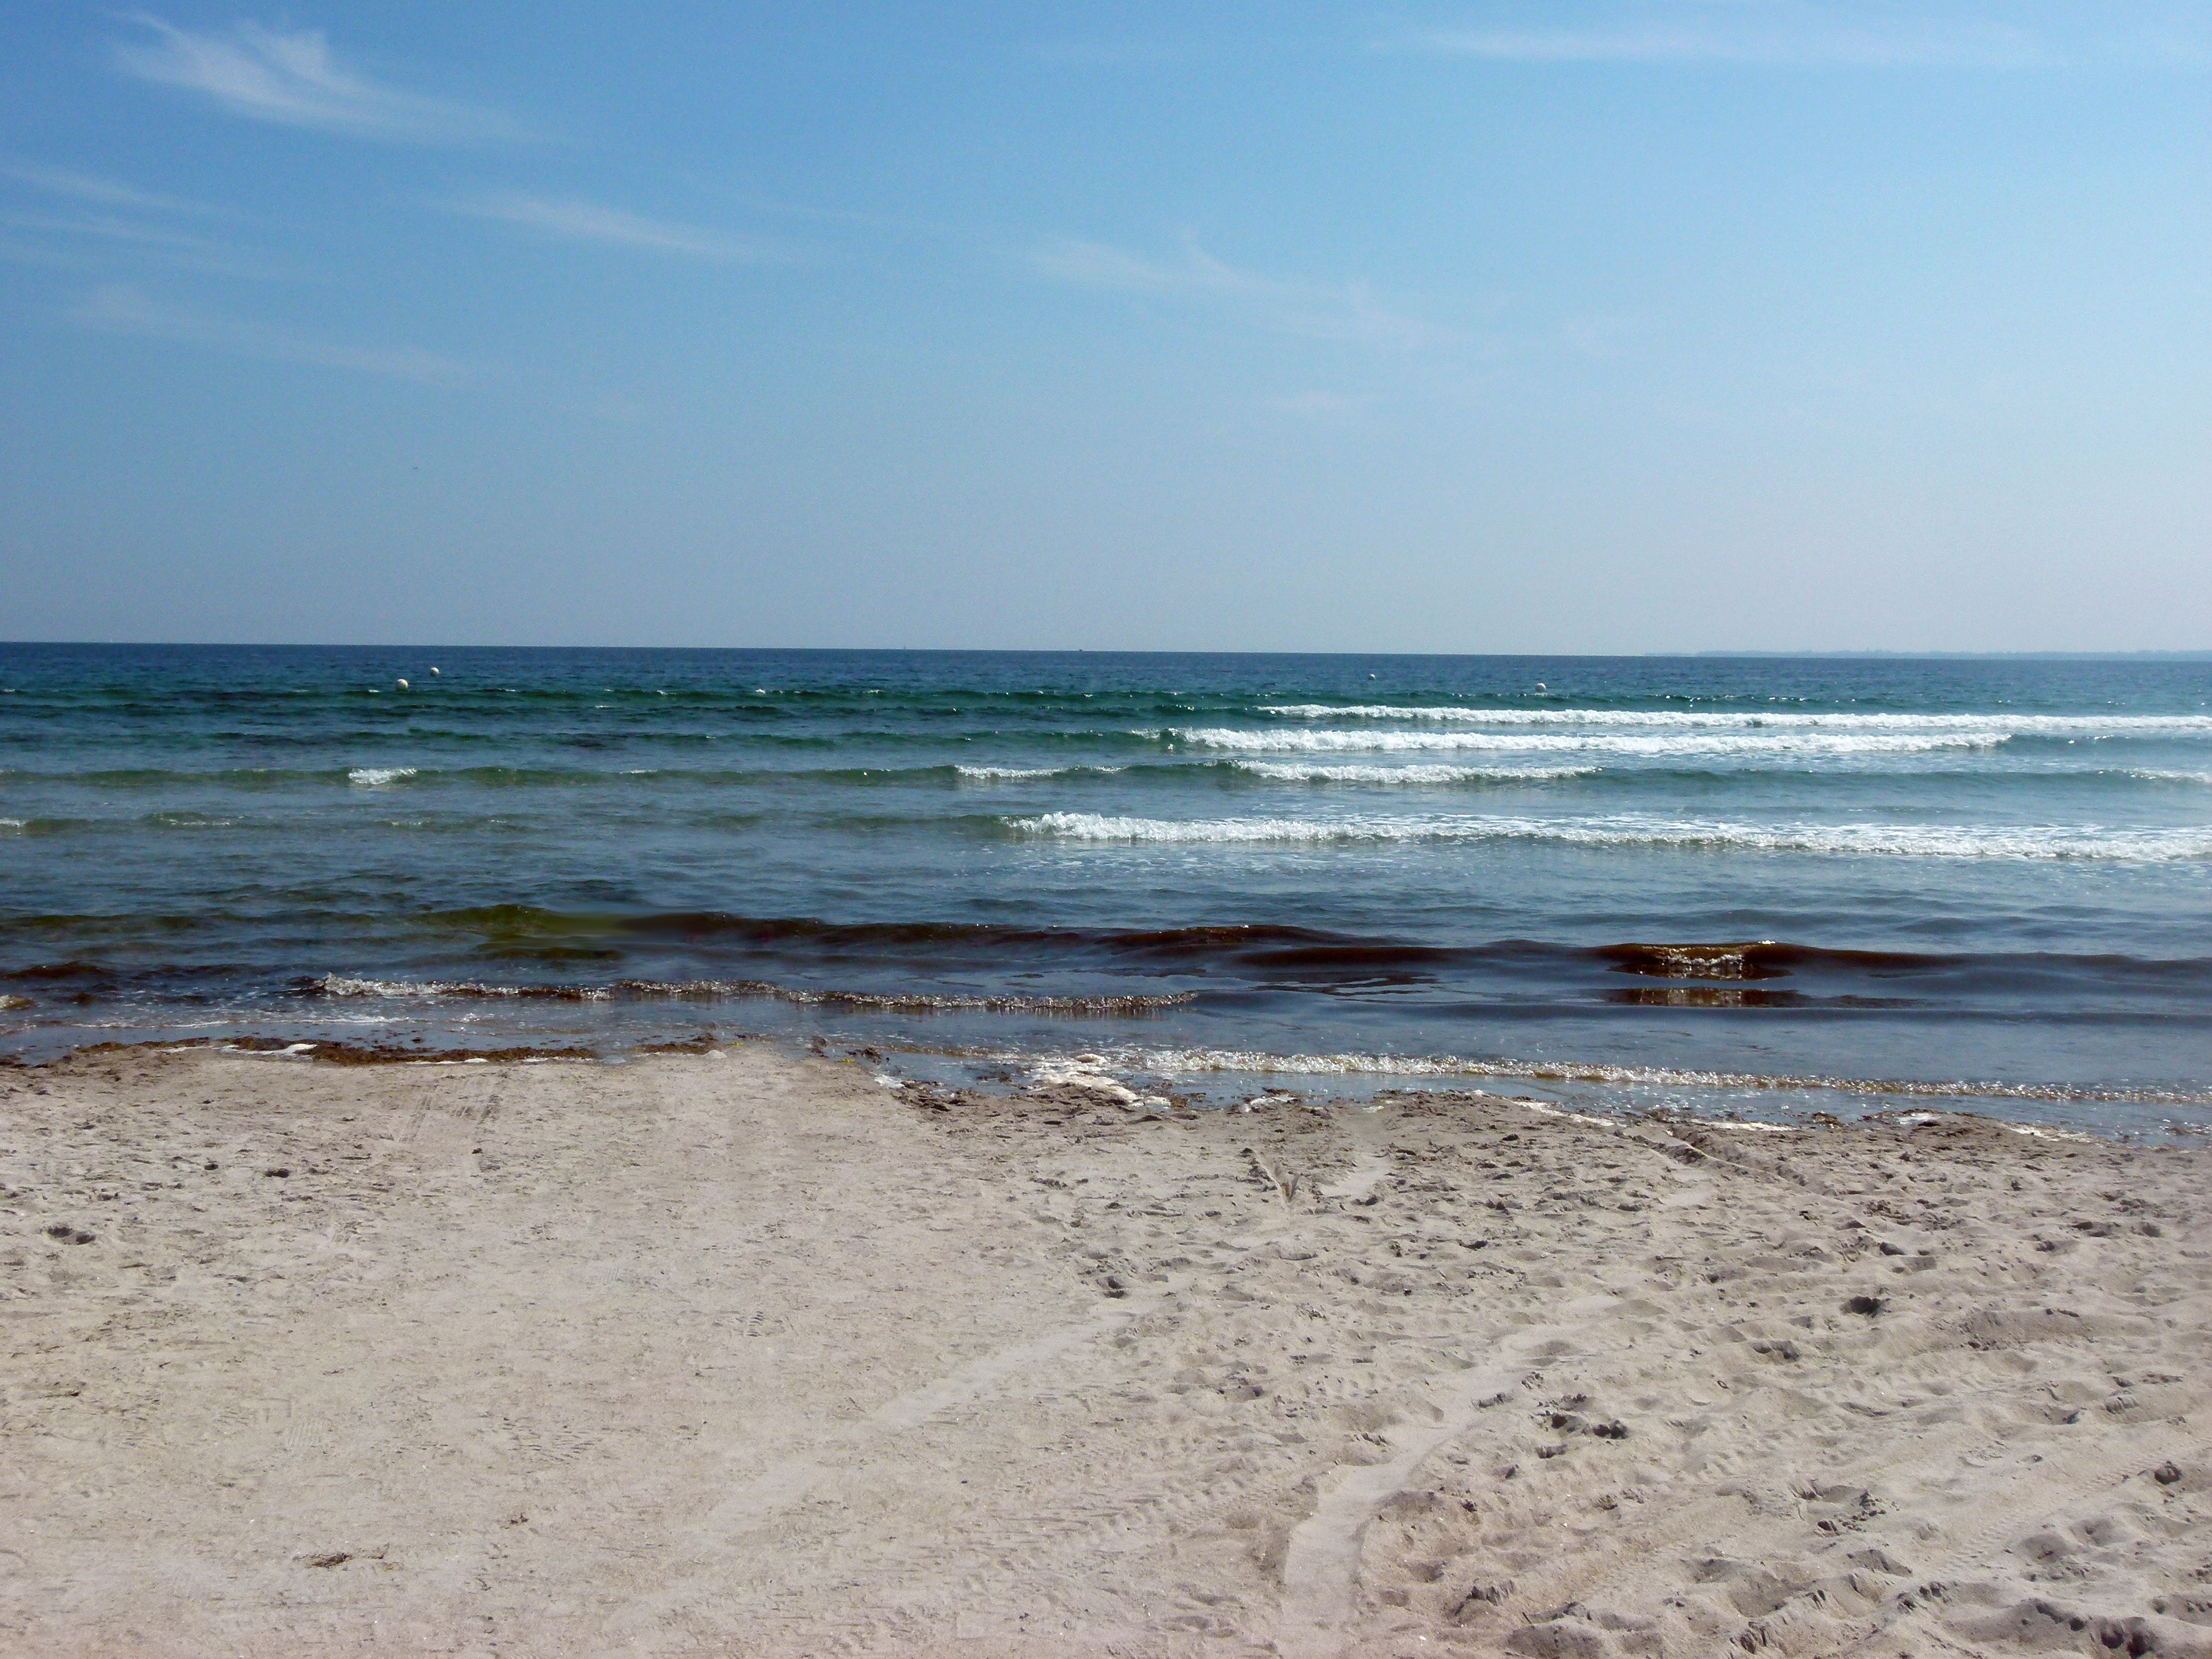
beach, landscape, sea, coast, sand, rock, ocean, horizon, shore, wave, lake, vacation, spray, bay, material, body of water, bank, cape, baltic sea, baltic sea beach, wind wave